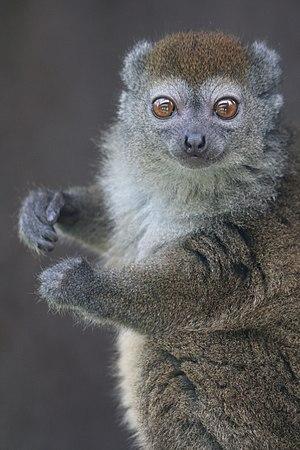
Hapalémur gris (Hapalemur griseus), Parc Zoologique de Paris
L'Hapalémur gris est un lémurien endémique de Madagascar.